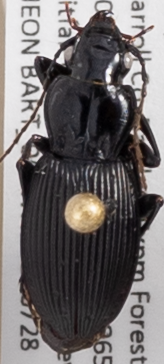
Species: Pterostichus lachrymosus
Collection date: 2021-07-28
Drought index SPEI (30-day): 1.184
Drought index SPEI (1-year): -1.034
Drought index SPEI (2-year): -0.62